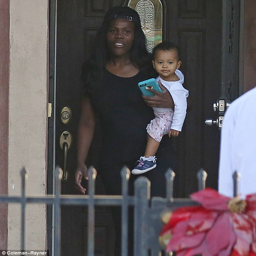
cute smile : the baby girl flashed a cute smile while being held by person